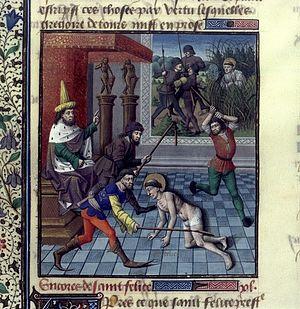
Saint Félix prêtre de Nole, à ne pas confondre avec saint Félix de Nole dont la fête a lieu le 15 novembre, a vécu au IIIᵉ siècle. Il est fêté le 14 janvier.
Saint Félix prêtre de Nole, à ne pas confondre avec saint Félix de Nole dont la fête a lieu le 15 novembre, a vécu au IIIᵉ siècle. Il est fêté le 14 janvier.